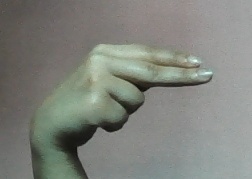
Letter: ain